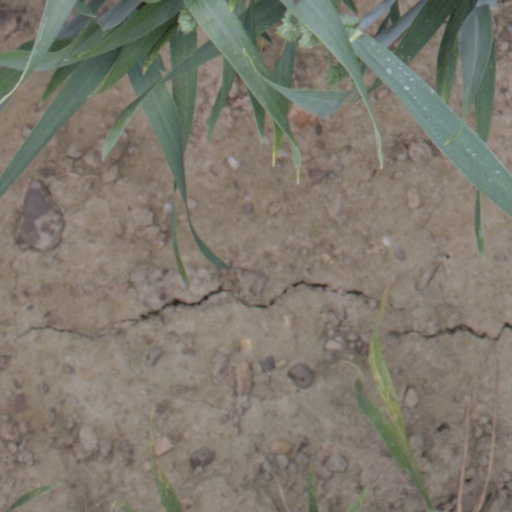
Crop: wheat